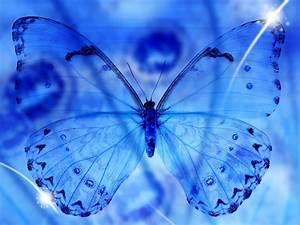
butterfly